MacGyver (2016 TV series)

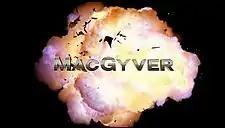
Title card for the first season, done in the style of the original series. Subsequent seasons featured a different title card after the opening sequence was redesigned.

In October 2015, the original series' executive producer, Henry Winkler, signed on to produce a remake series with James Wan and R. Scott Gemmill for CBS, which owns the rights to "MacGyver" through its acquisition of the original Paramount Television. In February 2016, it was announced that CBS had greenlit production of a pilot episode written by Paul Downs Colaizzo and directed by Wan. Wan pulled out from directing due to scheduling conflicts and was replaced by David Von Ancken.